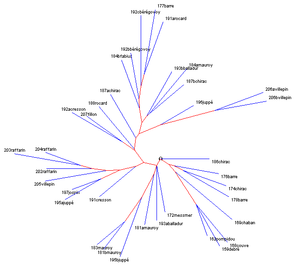
Hyperbase (Analyse arborée)
Hyperbase est un logiciel universitaire téléchargeable d'exploration documentaire et statistique des textes. Il est diffusé par le CNRS et l'Université Nice Sophia Antipolis et est conçu et développé par Étienne Brunet, assisté de Laurent Vanni, au sein de l'UMR Bases, Corpus, Langage.